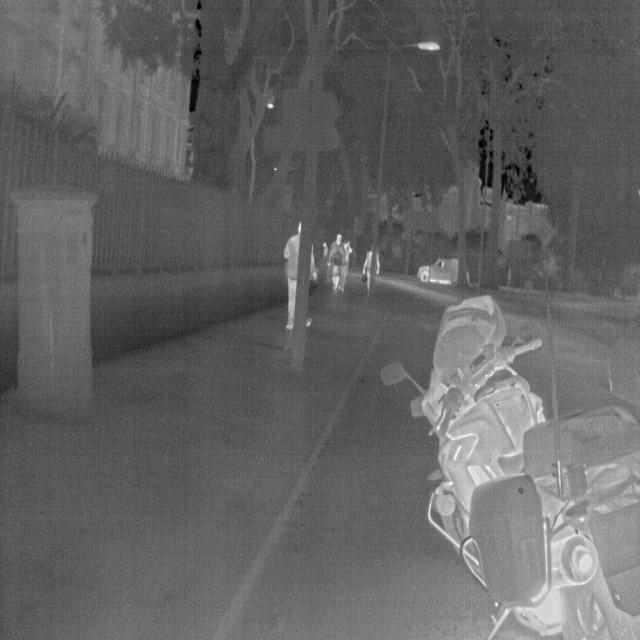
Detected objects:
label: person
label: person
label: person